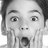
Emotion: surprise